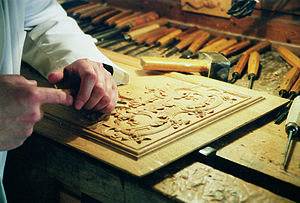
Un ornemaniste est un artiste ou artisan concevant ou réalisant une ornementation, des ornements. On rencontre des ornemanistes en architecture, en sculpture, en ébénisterie, en typographie…